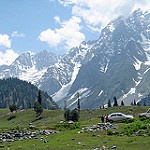
Label: mountain